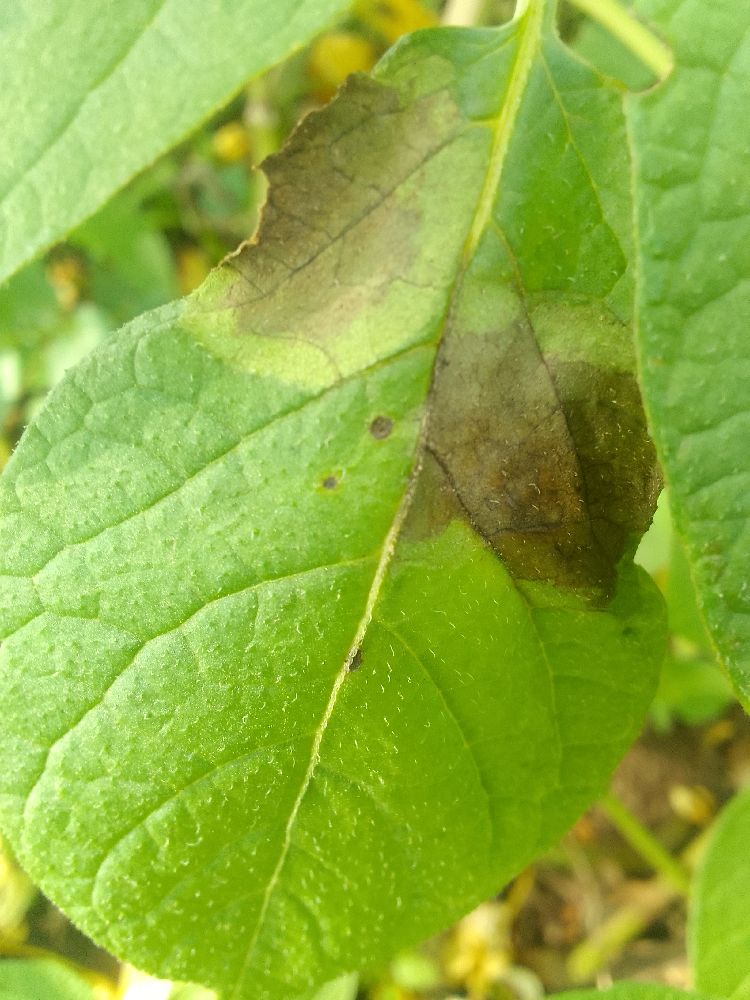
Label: Late blight